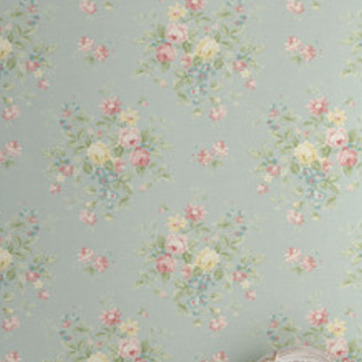
Material: wallpaper